BMW R90S

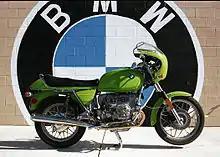
Green BMW R90S motorcycle parked in front of a brick wall which is painted with a large BMW logo

From 1973 to 1976, 17,455 R90S models were sold. The R90S was succeeded in 1977 by the R100S, which retained the bikini fairing with altered paintwork, and whose engine capacity was increased to 1,000 cc. The R100S reverted to using 40 mm Bing CV carbs. The BMW flagship mantle passed to the R100RS, which now sported a full fairing.